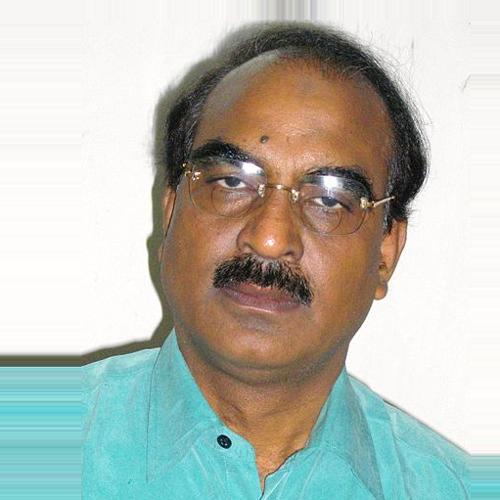
Age: 53